Selwyn College Library

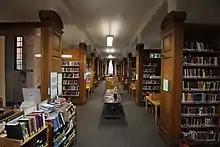
Selwyn College Library

Following the war, the college endeavoured to remember those who had fallen. When asked what form this memorial should take, students strongly favoured a new War Memorial Library. Plans for a new library which would have closed in the gap between Chapel and F-Staircase were drawn up by the architect T. H. Lyon, but were ultimately rejected. The same architect was then hired to design the current Victorian stone and red-brick structure which stands in today's Centre Court. The War Memorial Library was completed in 1929. The funds to build the small bridge connecting the upper floor of the War Memorial Library with C staircase were given by two Japanese noblemen, in gratitude for the hospitality they had received at the Master's Lodge while staying in Cambridge. The 'swastika' symbol located above the arch on the west side of the library bridge has confused many students but is in fact the cognizance of the family of one of the benefactors, the Marquis Tokugawa.